Chow–Liu tree

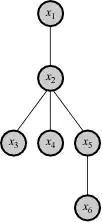
A first-order dependency tree representing the product on the left.

In probability theory and statistics Chow–Liu tree is an efficient method for constructing a second-order product approximation of a joint probability distribution, first described in a paper by . The goals of such a decomposition, as with such Bayesian networks in general, may be either data compression or inference.